Forge Farm

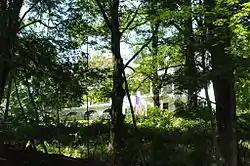

Forge Farm is an historic farm in Warwick, Rhode Island. Established in the mid-17th century by the Greene family, it is one of the oldest farms in Rhode Island. It was the birthplace of General Nathanael Greene, a prominent American general in the American Revolutionary War. The core of the main house was built in 1684 by James Greene, son of John Greene, who purchased the land from local Native Americans. It has been extended and altered numerous times in the 18th and 19th centuries. Nathanael Greene was born in this house in 1742, and the farm was owned for many years by Nathanael's brother Christopher, and wife, Deborah (Ward) Greene, daughter of Continental Congress member Samuel Ward.